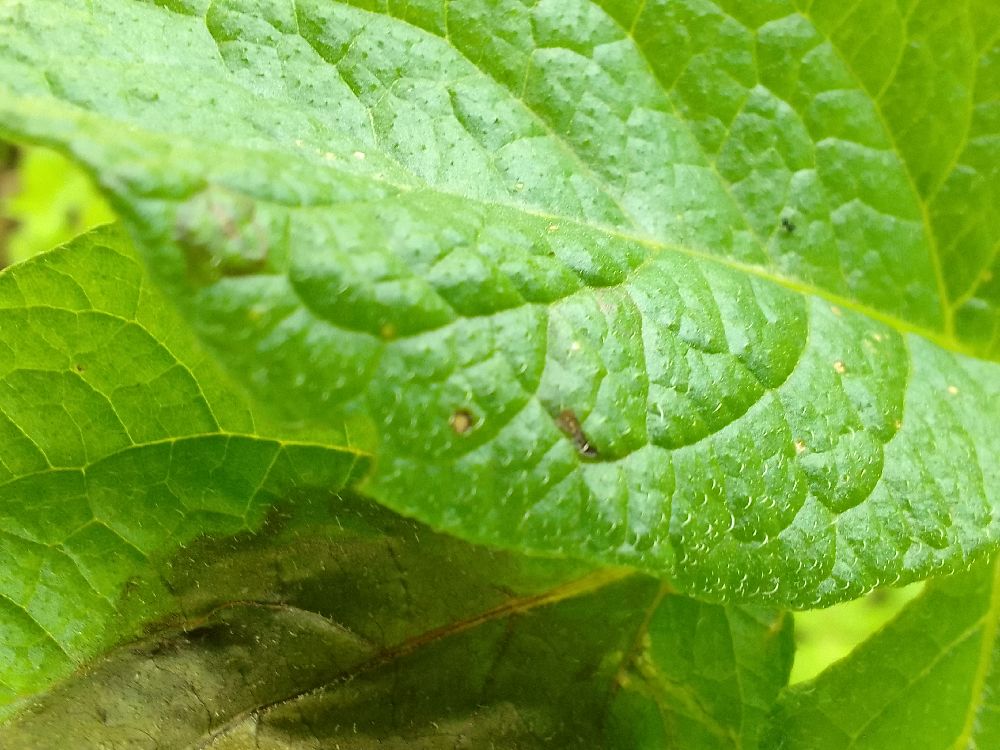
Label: Late blight